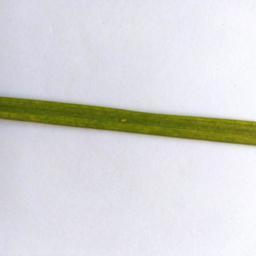
Label: Rice___Healthy